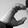
ASL letter: C